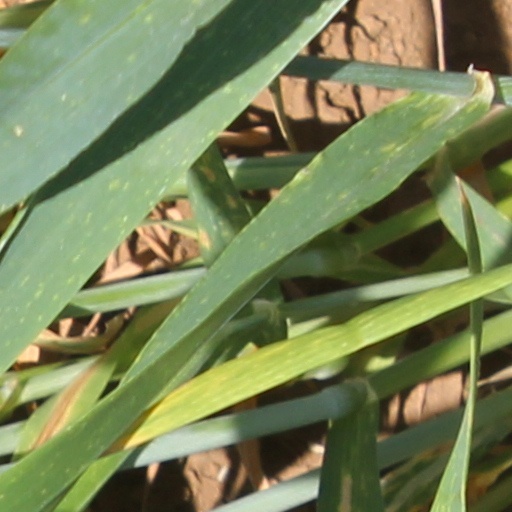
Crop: wheat